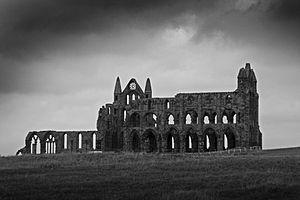
Dracula, ou Dracula d'après l'œuvre de Bram Stoker au Québec est un film américain romantico-fantastique d'horreur réalisé par Francis Ford Coppola, sorti en 1992. Il est adapté du roman de Bram Stoker et se démarque des adaptations cinématographiques antérieures en présentant Dracula plutôt comme la victime d'une malédiction que comme un monstre. Il met également en avant le côté érotique du roman et introduit une romance entre Dracula et Mina Murray. La distribution principale est composée de Gary Oldman dans le rôle du comte Dracula, de Winona Ryder dans le rôle de Mina Harker, d'Anthony Hopkins dans le rôle du professeur Abraham Van Helsing et de Keanu Reeves dans le rôle de Jonathan Harker.